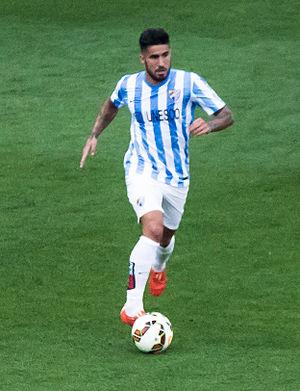
Samuel García Sánchez, plus connu sous le nom de Samu, est un footballeur espagnol né le 13 juin 1990 à Malaga en Espagne. Il évolue au poste de milieu offensif.